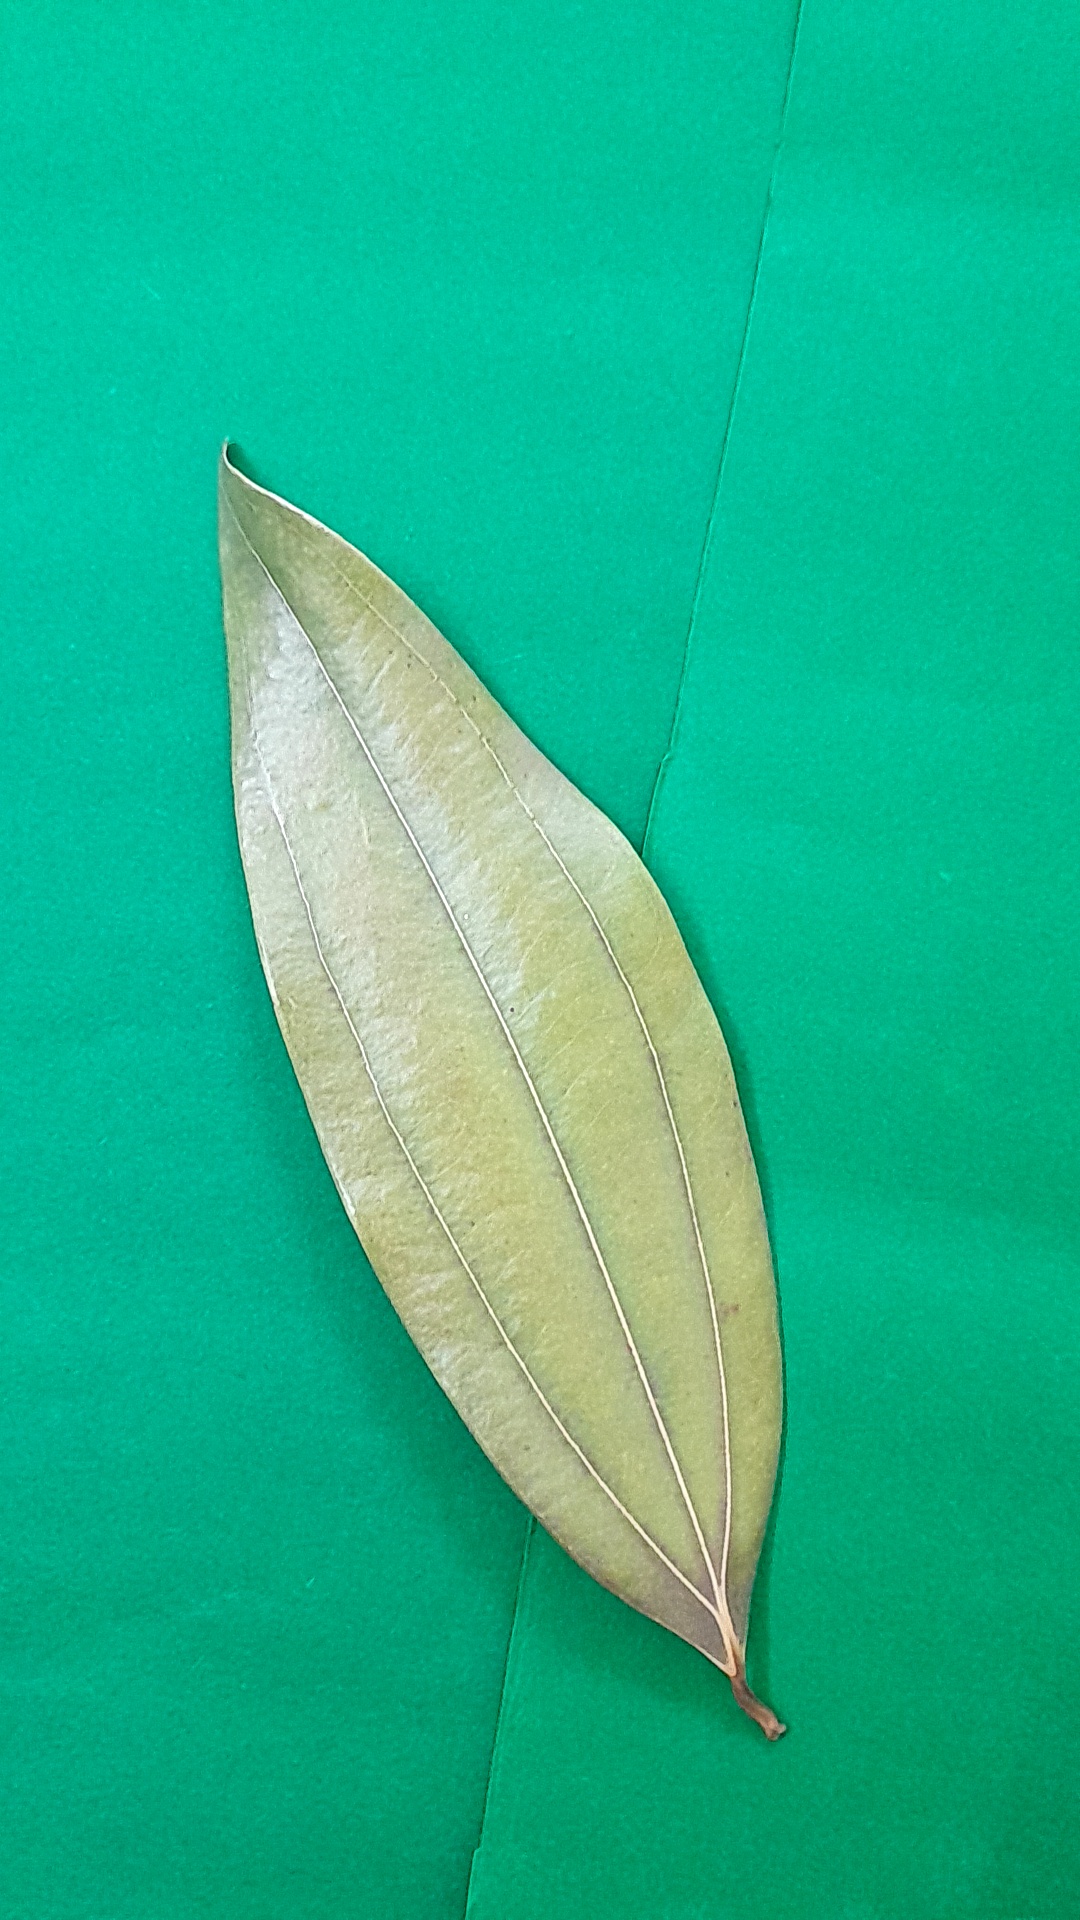
Label: Dry Leaf